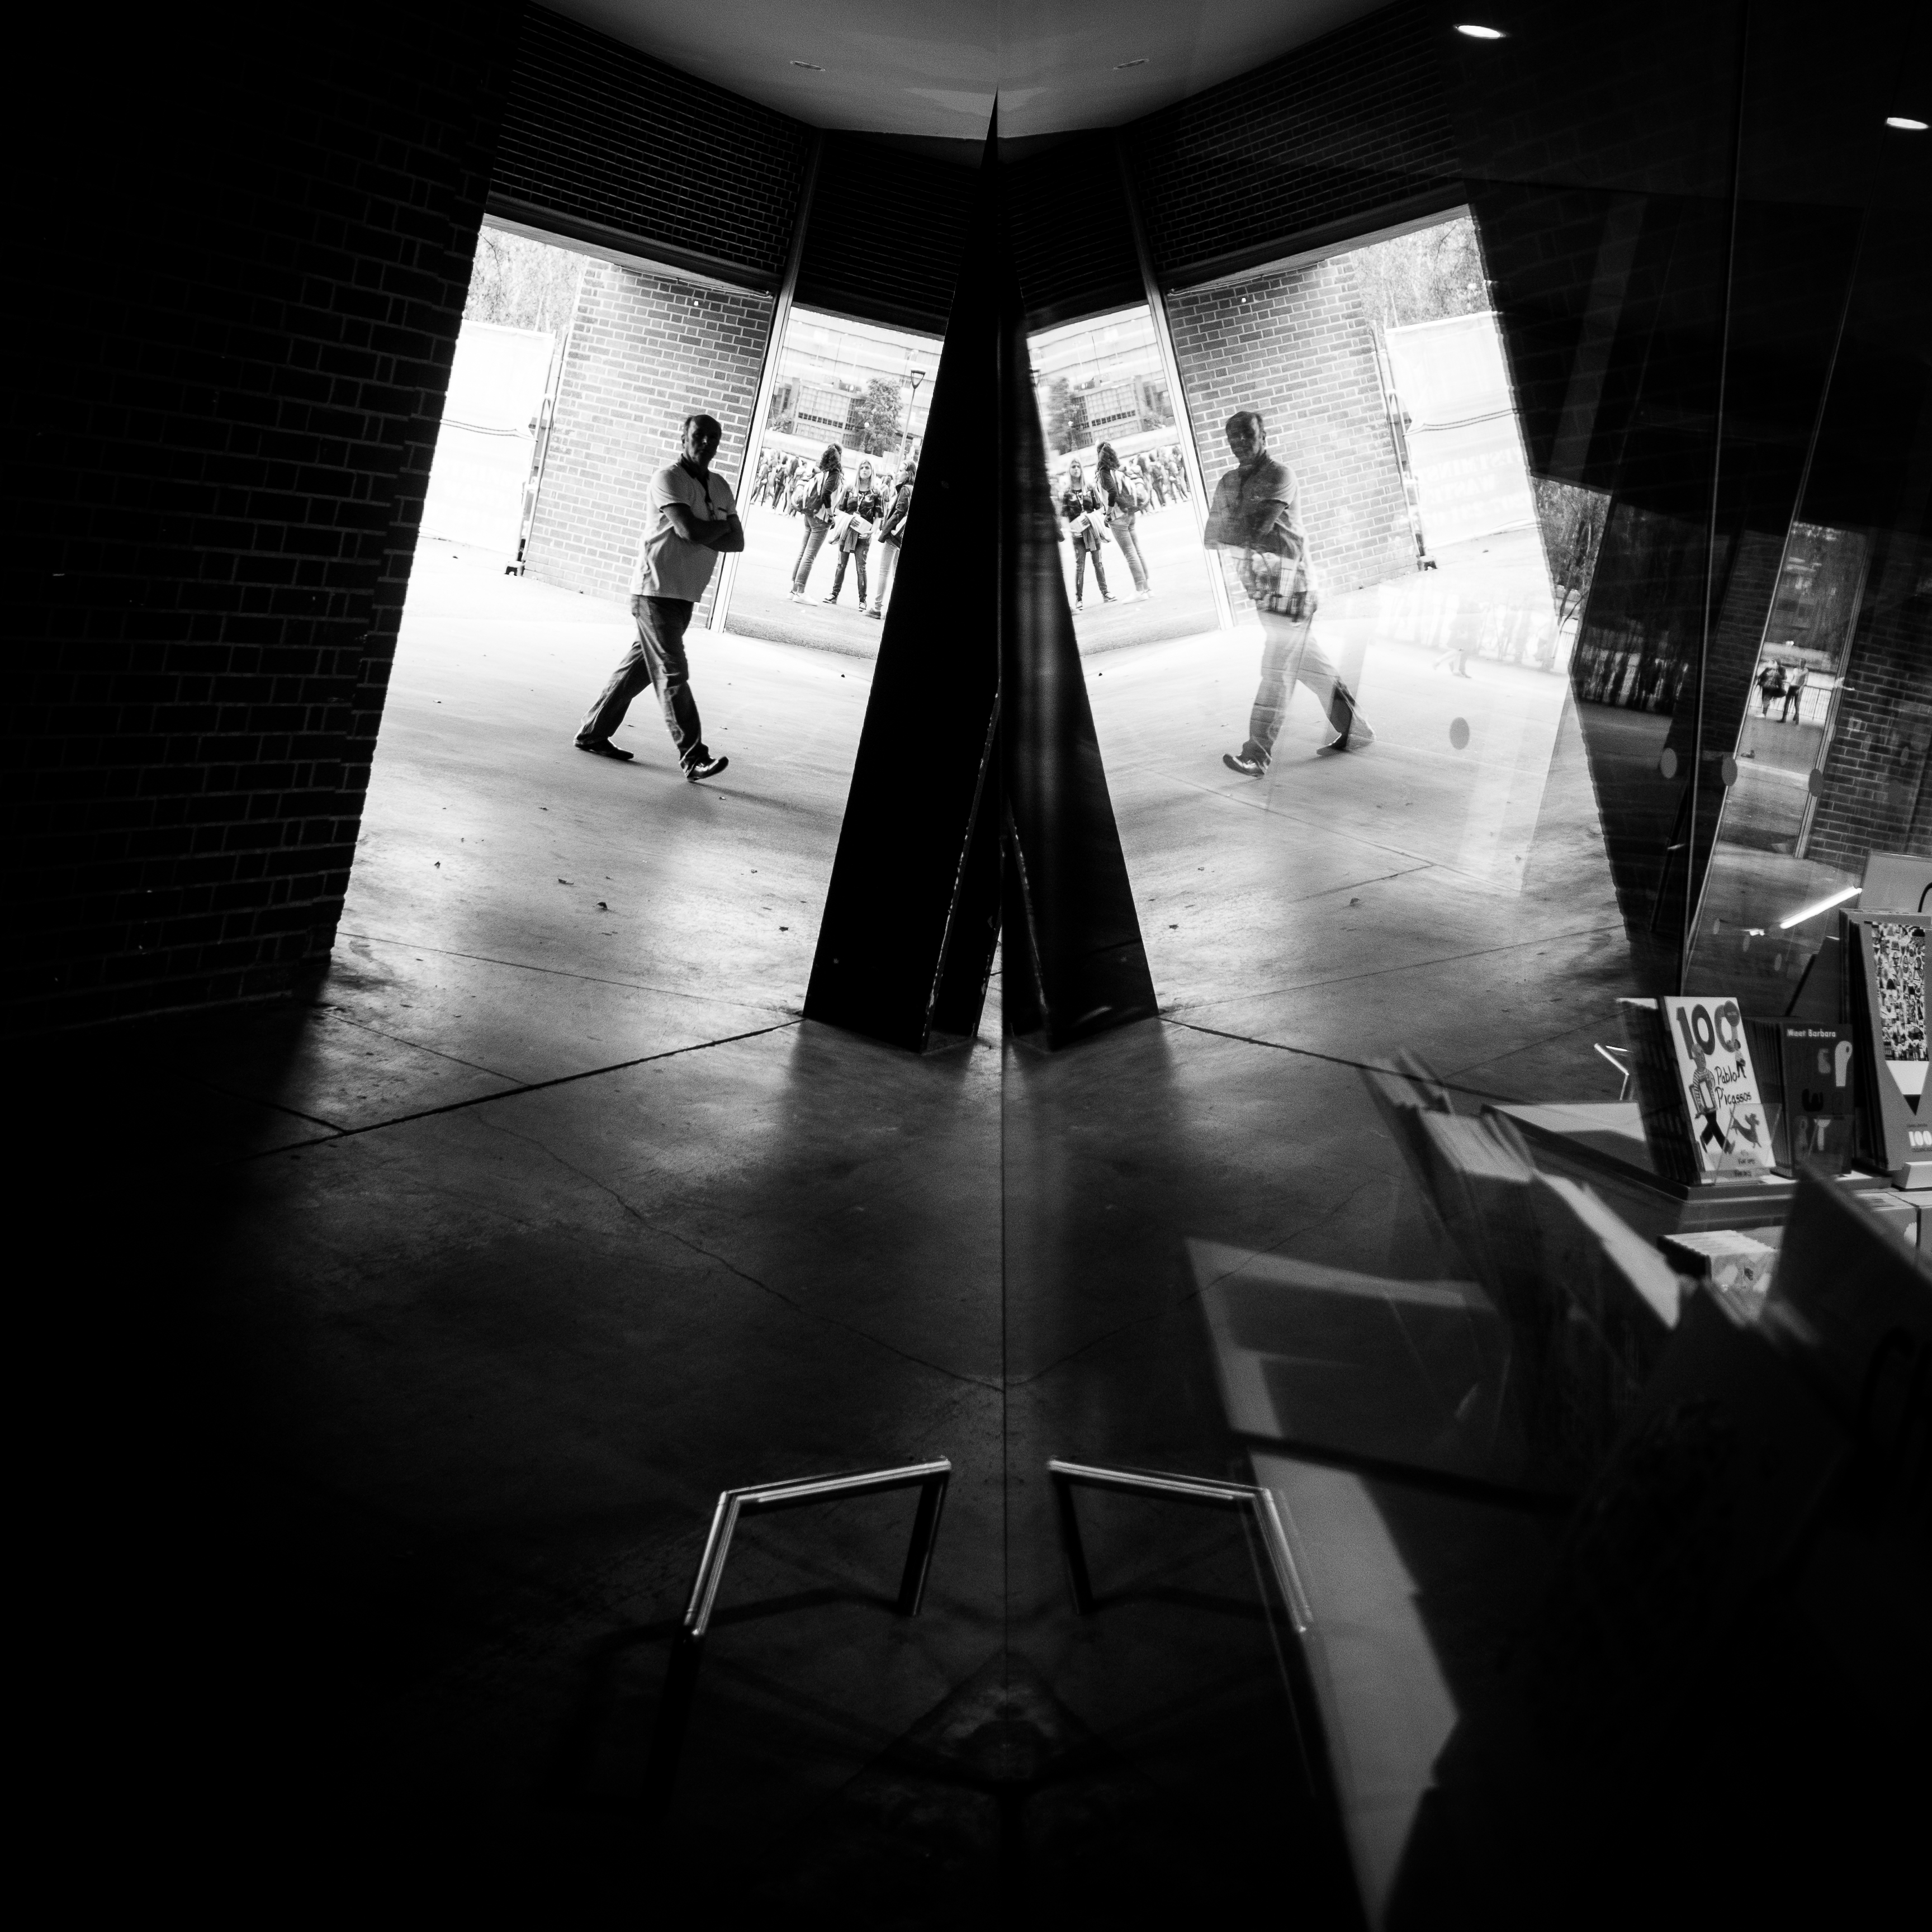
light, black and white, white, photography, color, shadow, darkness, black, monochrome, design, photograph, snapshot, image, shape, monochrome photography, film noir